KABAL

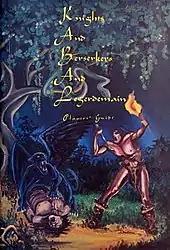
Cover art by Darlene

KABAL (or sometimes "K.A.B.A.L." — "Knights and Berserkers and Legerdemain") is a role-playing game published by Kabal Gaming Systems in 1982. Critics did not like the mathematical formulae needed to play the game.